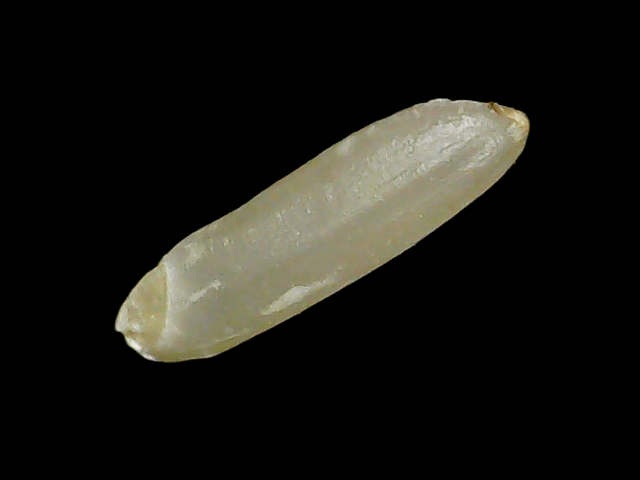
Rice variety: Binadhan14